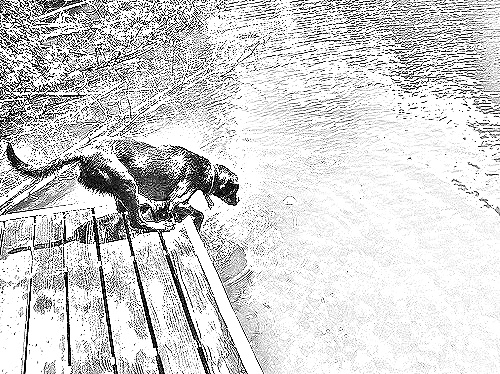
Portrait style: Sketch Portrait